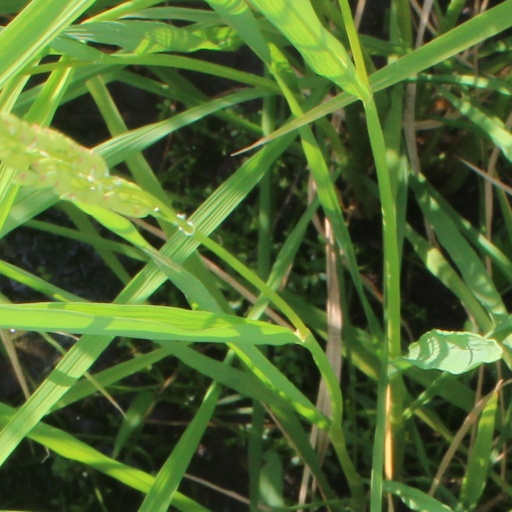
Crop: rice